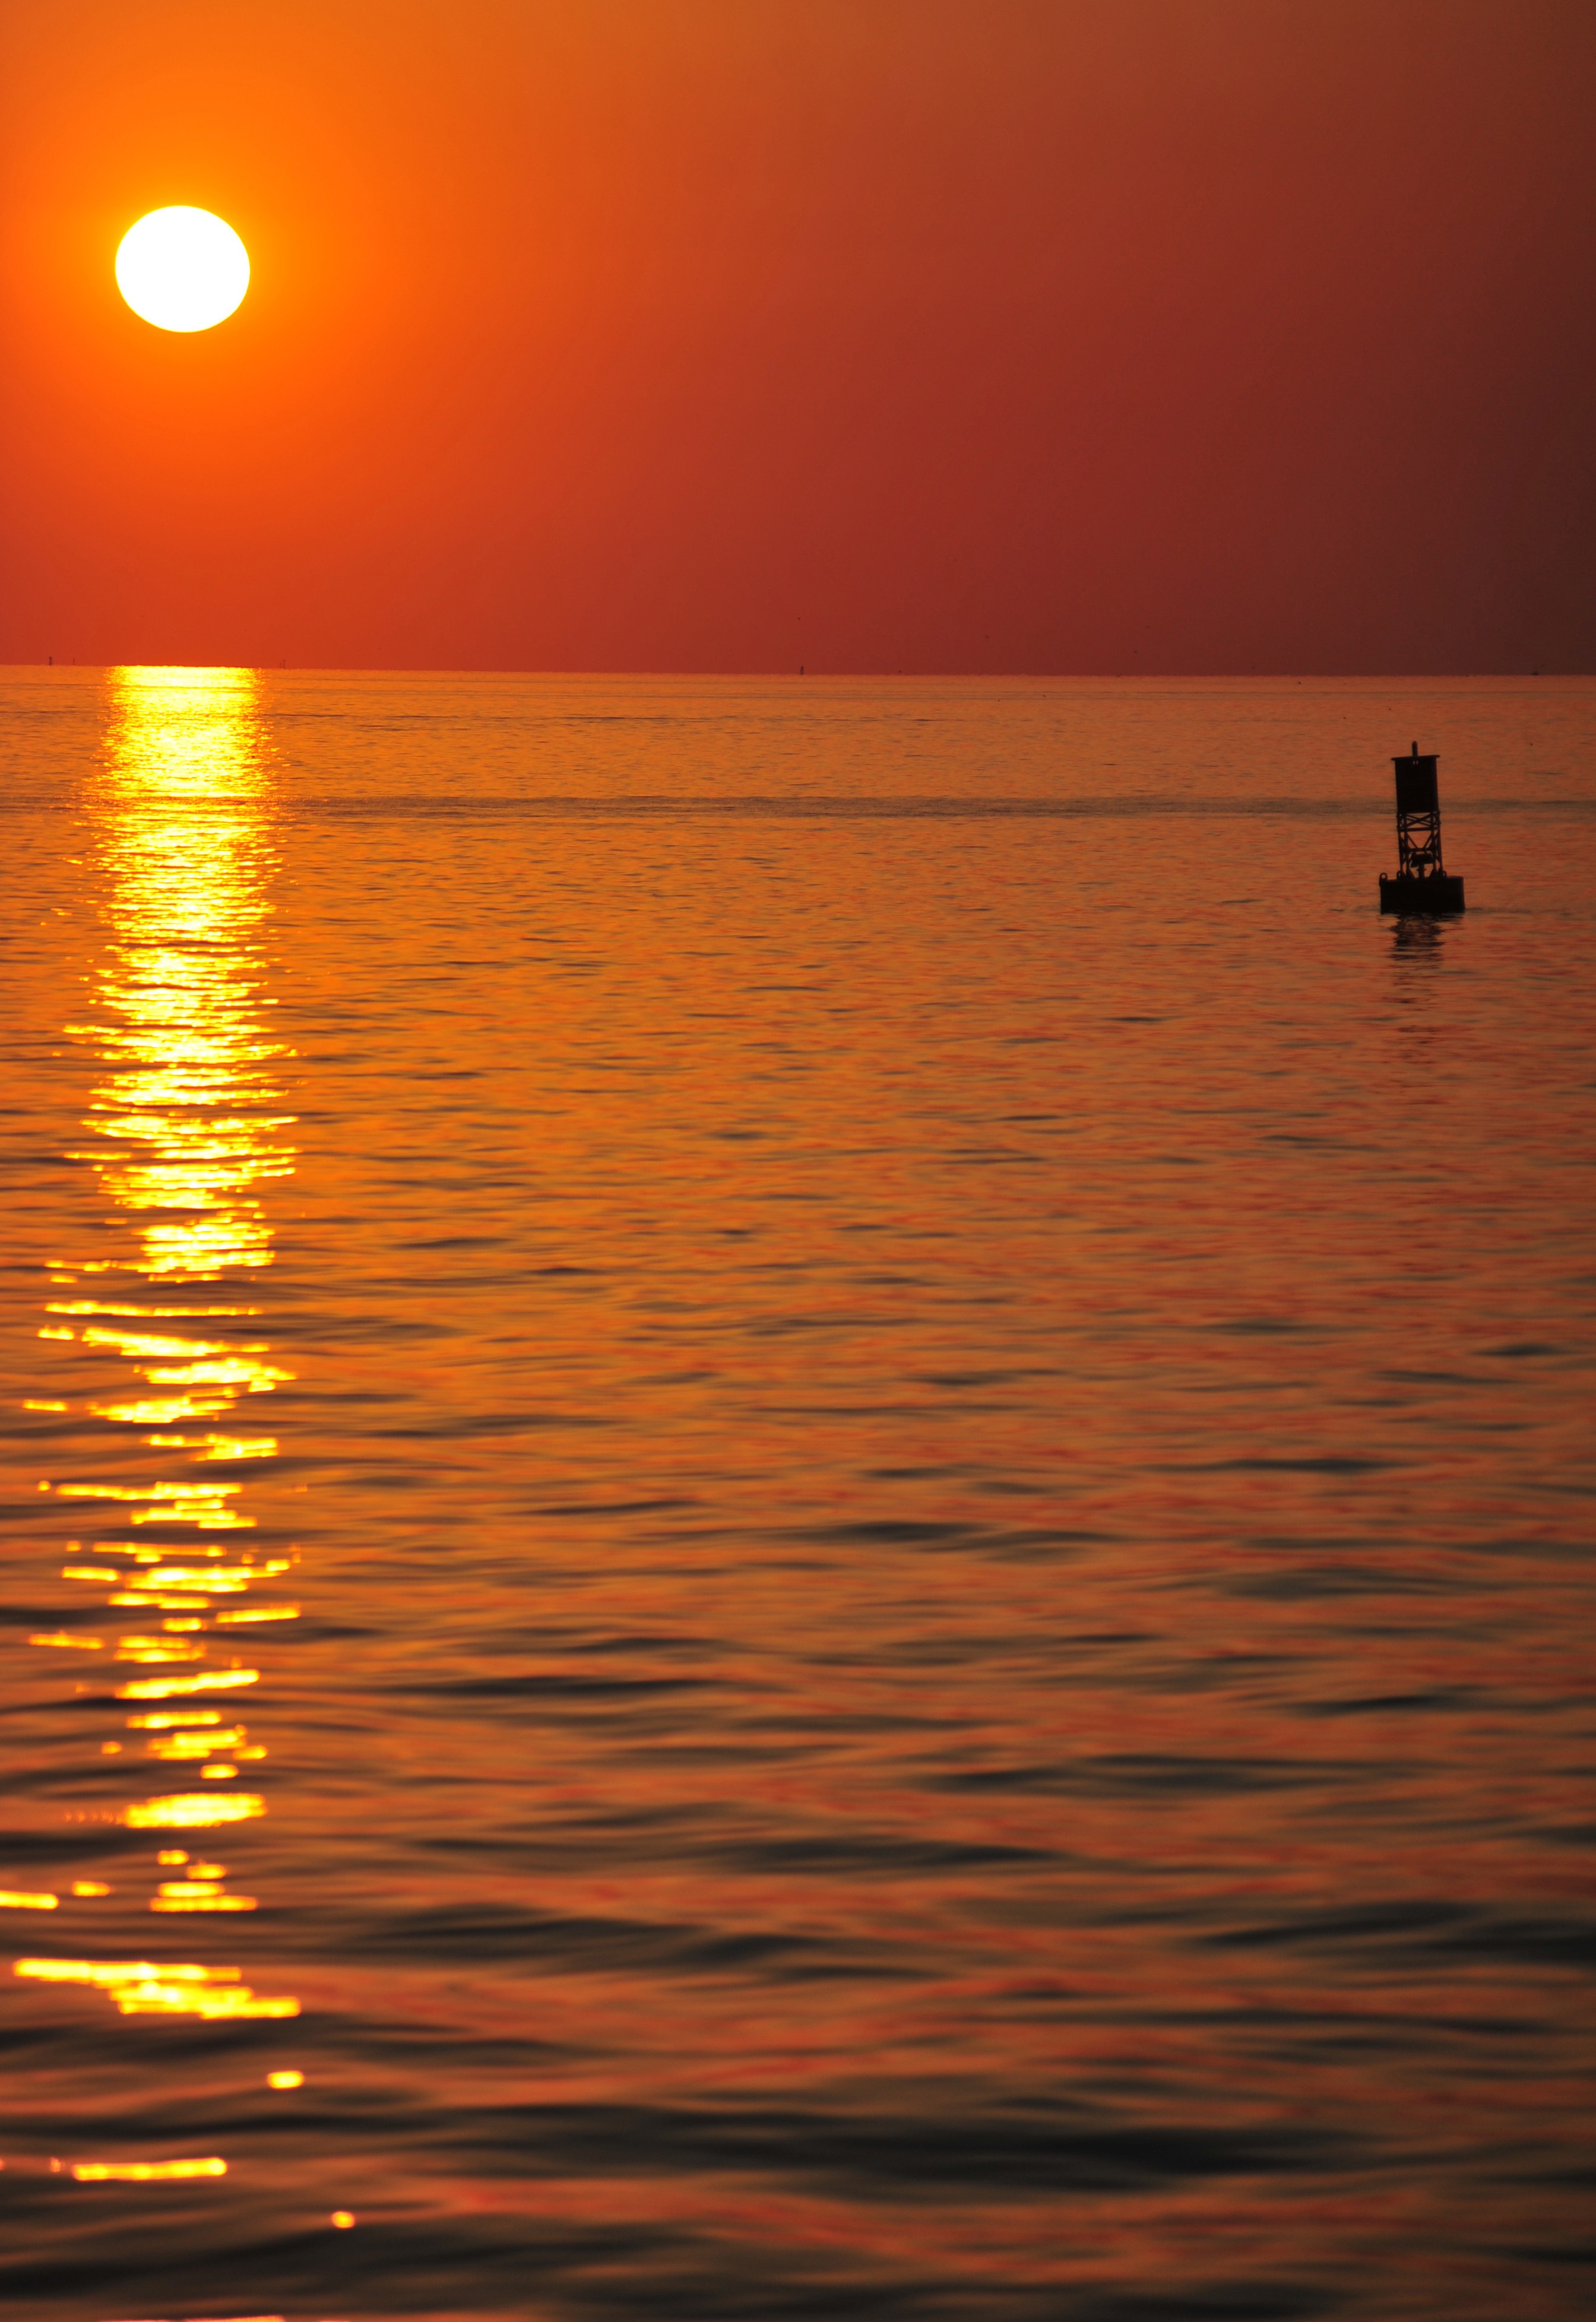
landscape, sea, water, outdoor, ocean, horizon, silhouette, sky, sun, sunrise, sunset, sunlight, morning, wave, dawn, dusk, evening, reflection, seascape, usa, buoy, florida, afterglow, key west, brandyn hill